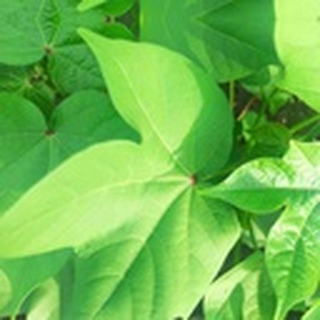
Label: healthy_cotton